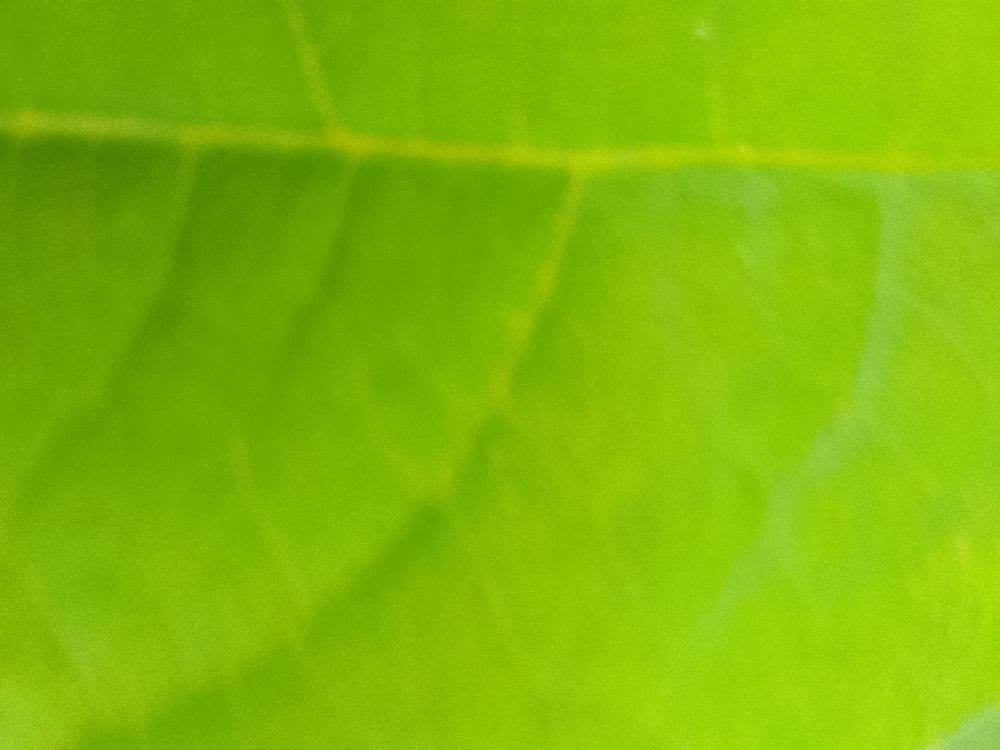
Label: healthy